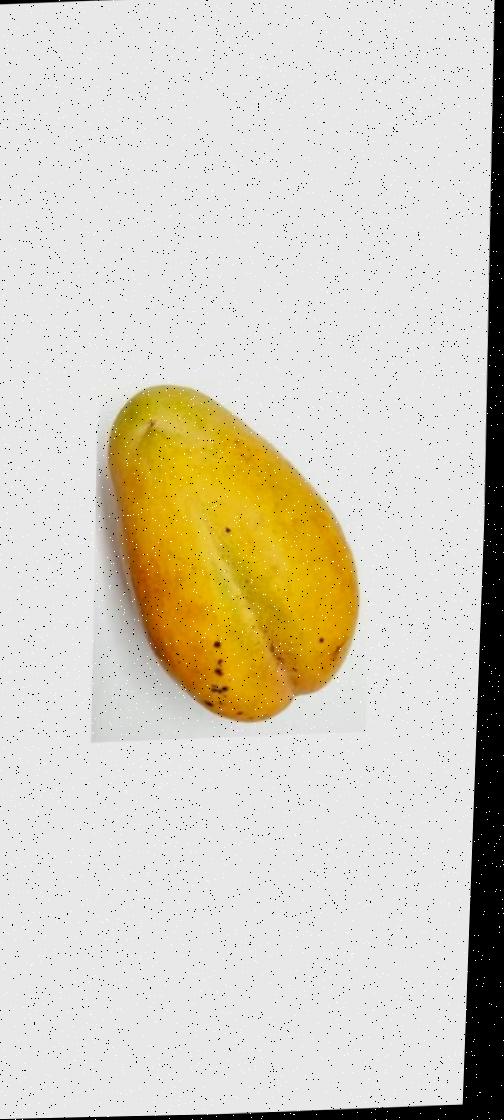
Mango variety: Bari-11